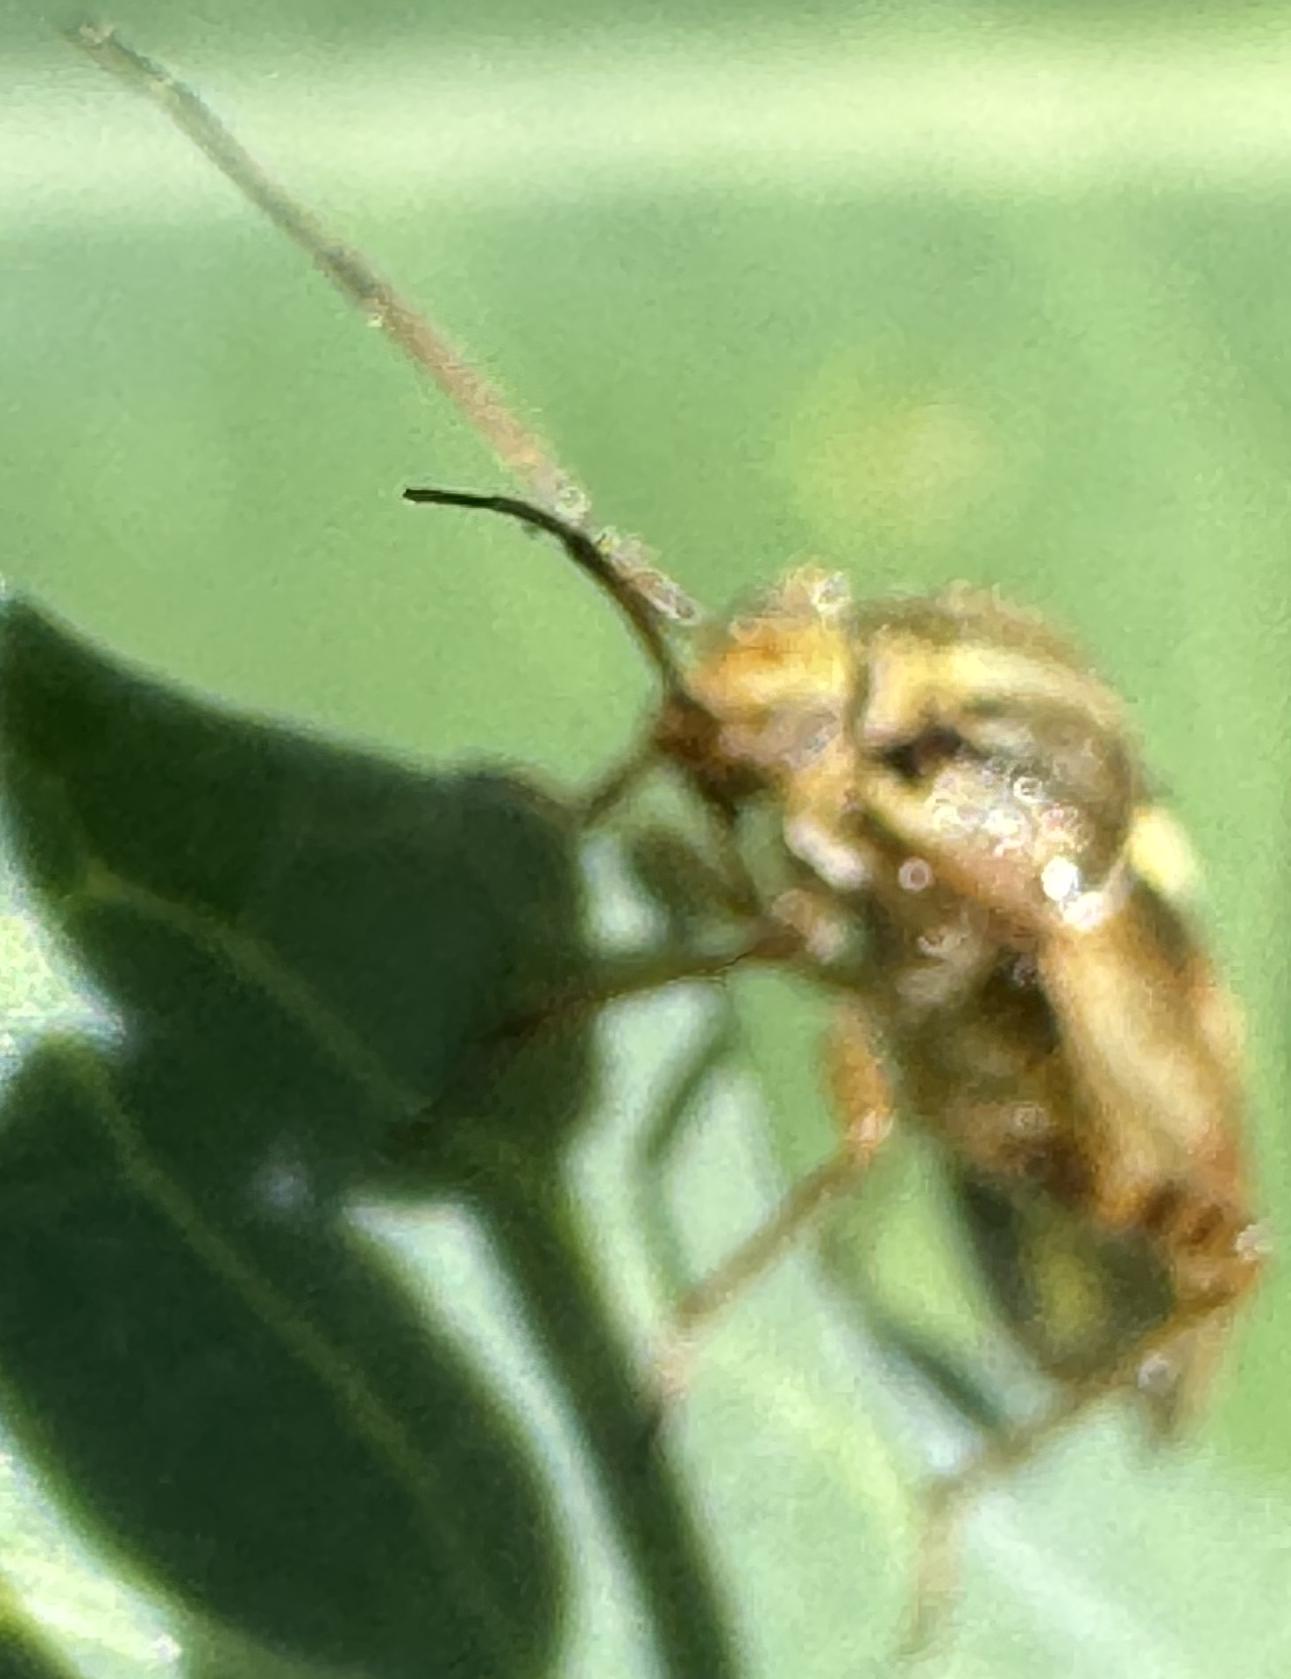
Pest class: lygus_bug